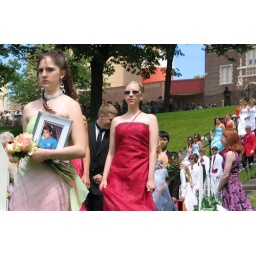
The girl in the red is my niece, Emily. I don't know the girl holding the picture...but I though it was kinda sad.